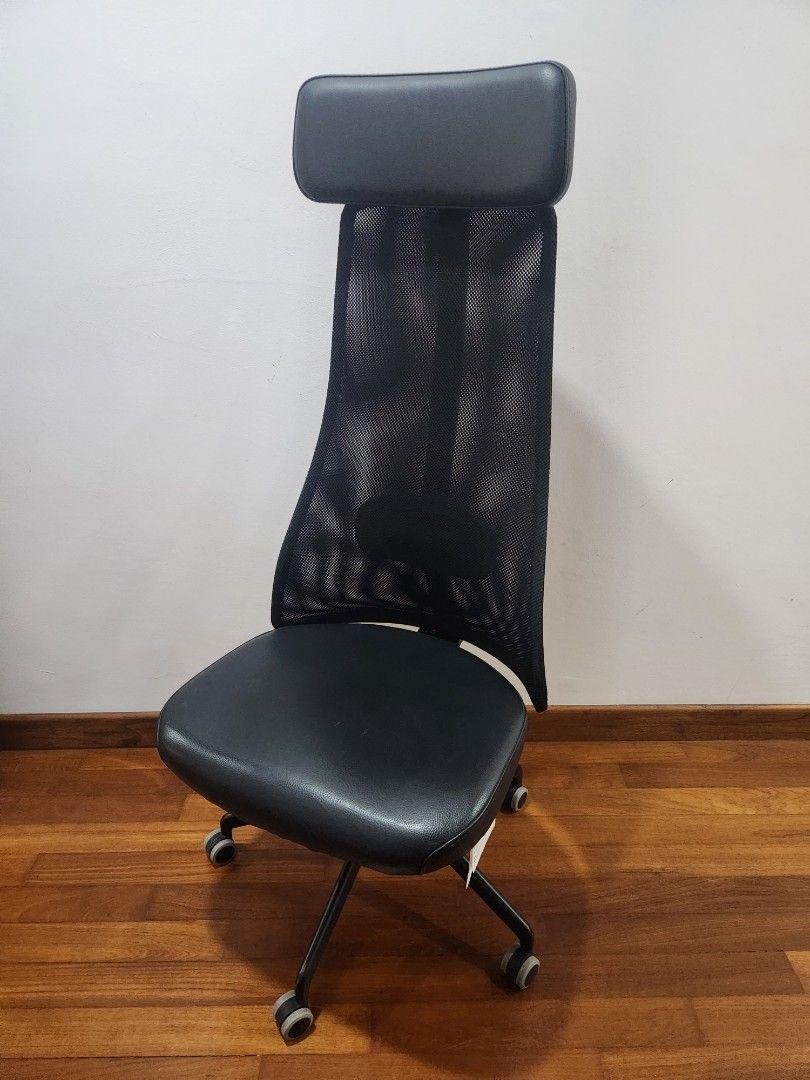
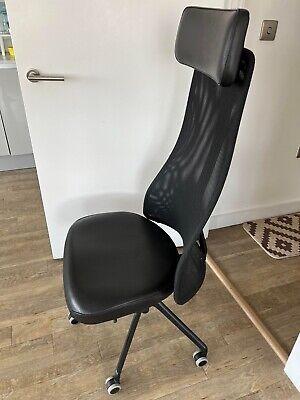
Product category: items_chair
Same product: yes